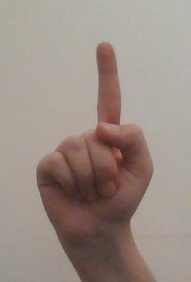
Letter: bb